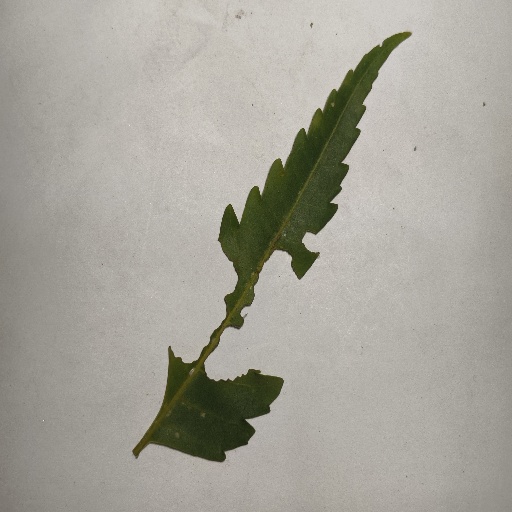
Species: Neem
Leaf condition: Shot Hole Leaf